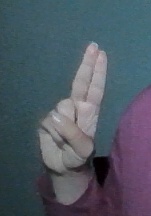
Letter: taa